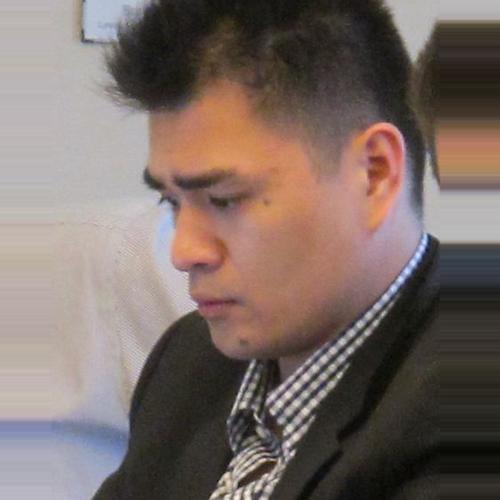
Age: 28